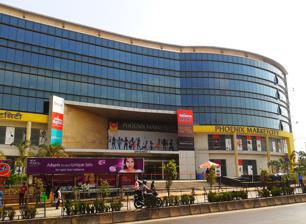
Building: Phoenix Marketcity (Mumbai)
Country: India
Year built: 2011
Shopping mall in Mumbai, India Phoenix Marketcity Location Kurla , Mumbai , India Coordinates 19°04′15″N 72°52′41″E / 19.0708°N 72.8781°E / 19.0708; 72.8781 Opening date November 2011 Management Atul Ruia Owner The Phoenix Mills Co. Ltd Architect Benoy No. of stores and services 600+ Total retail floor area 2,100,000 square feet (200,000 m 2 ) No. of floors 4 Parking 2,200+ Website www .phoenixmarketcity .com /mumbai Phoenix Marketcity is situated in Kurla , Mumbai . It is developed by The Phoenix Mills Co. Ltd. , and has a total retail space area of 1.14 million square feet. It houses 311 stores with domestic and foreign brands, including PVR Cinemas which has 14 movie screens and 70 restaurants. Its sister mall in Mumbai is High Street Phoenix , located in Lower Parel . The nearest railway stations are Kurla railway station and Vidyavihar railway station . The nearest bus stop is Kamani. Phoenix Marketcity, Mumbai Zara at Phoenix Marketcity, Mumbai PVR Cinemas at Phoenix Marketcity, Mumbai Phoenix Marketcity, Mumbai Phoenix Marketcity, Mumbai Forever 21 at Phoenix Marketcity, Mumbai See also High Street Phoenix Phoenix Marketcity (Bangalore) Phoenix Marketcity (Chennai) Phoenix Marketcity (Pune) List of shopping malls in India References